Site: brandenburg
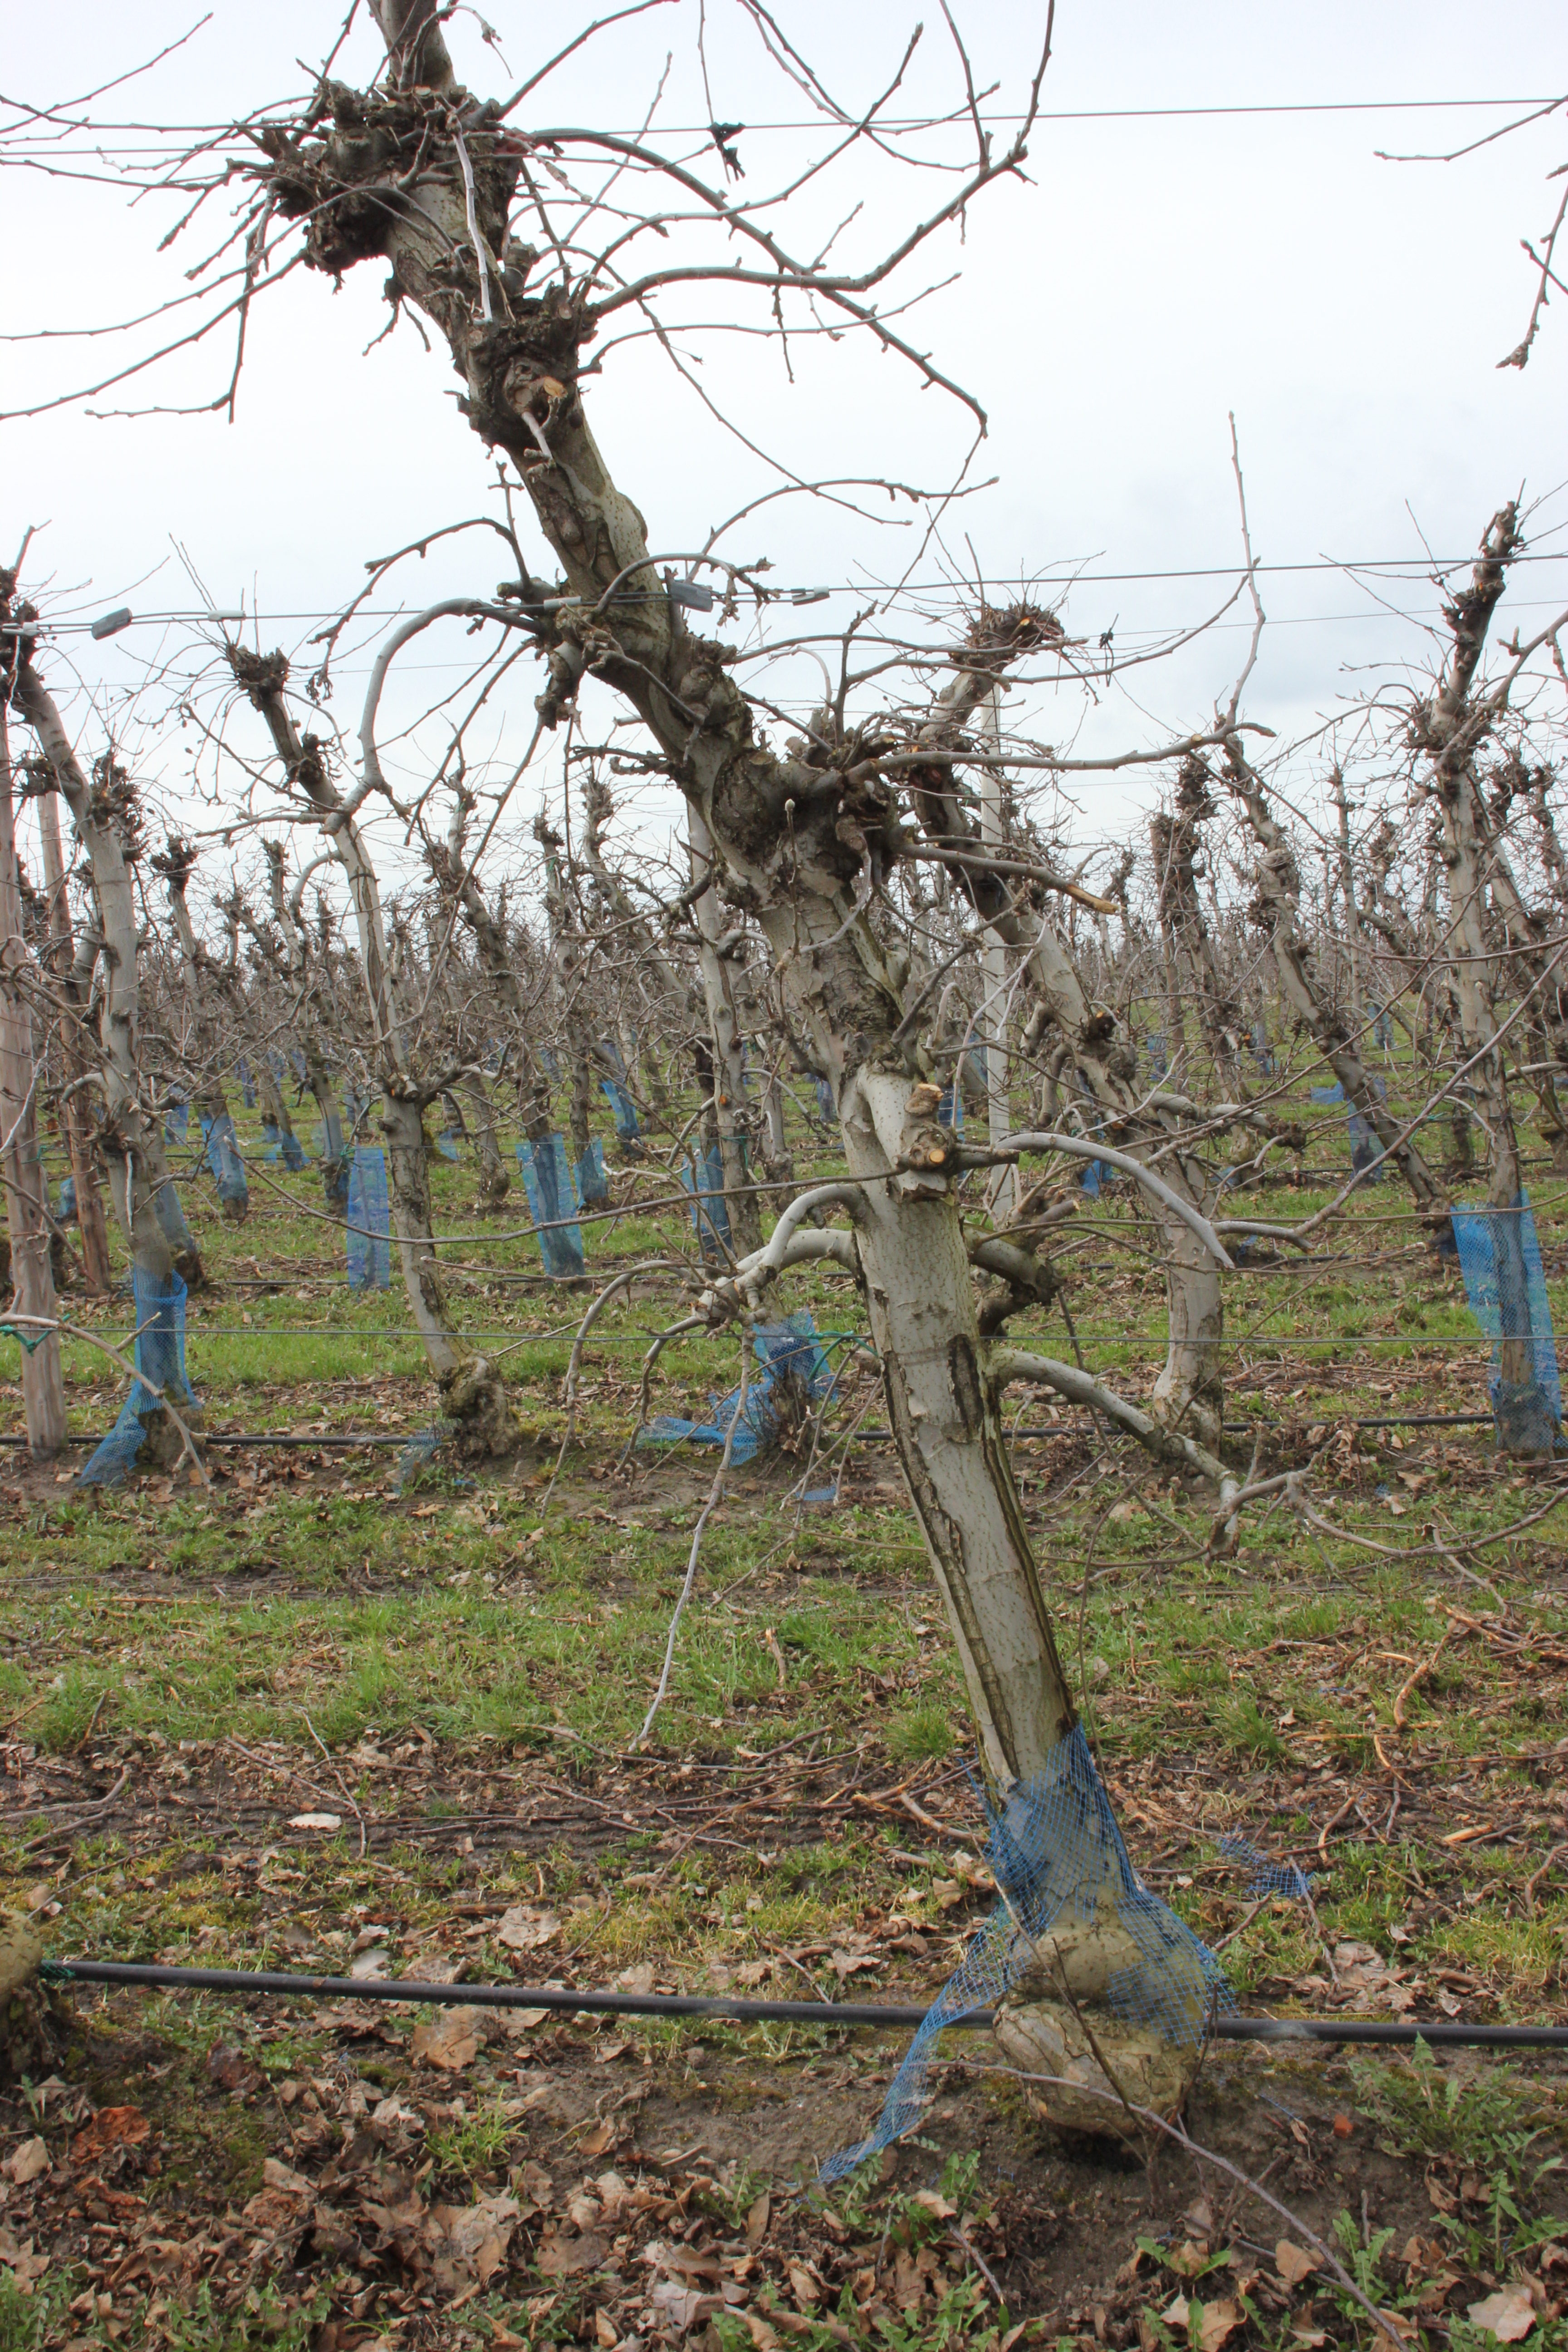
Growth stage (BBCH 01): Bud development